Linz

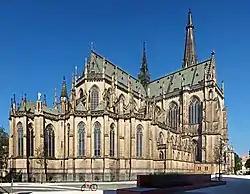
A close up of the neogothic new cathedral

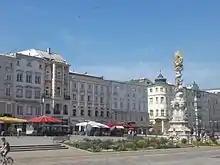
Part of main square with trinity column

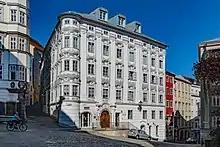
Old quarter scene

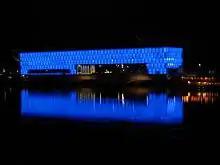
Lentos museum

The main street "Landstraße" leads from the "Blumauerplatz" to "Taubenmarkt" (Pigeonmarket) near the main square. The main square (built in 1230), with an area of , is one of the largest converted squares in Europe. In the middle of the main square the high "Pestsäule" ("plague column", also known as "Dreifaltigkeitssäule" (Dreifaltigkeit means Holy Trinity)) was built to remember the people who died in the plague epidemics. It was designed by Antonio Beduzzi in 1713, and was finished in 1723.